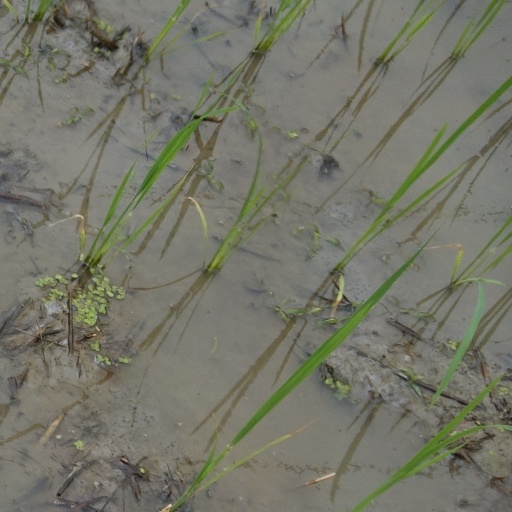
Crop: rice